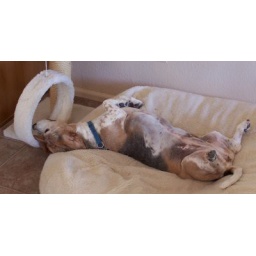
molly sleeping in cat ring